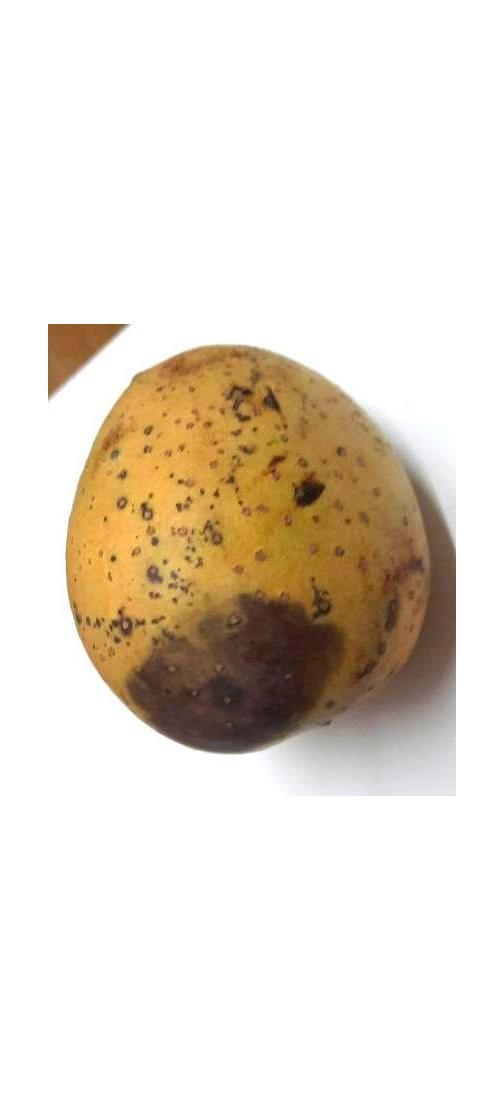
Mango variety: Gourmoti